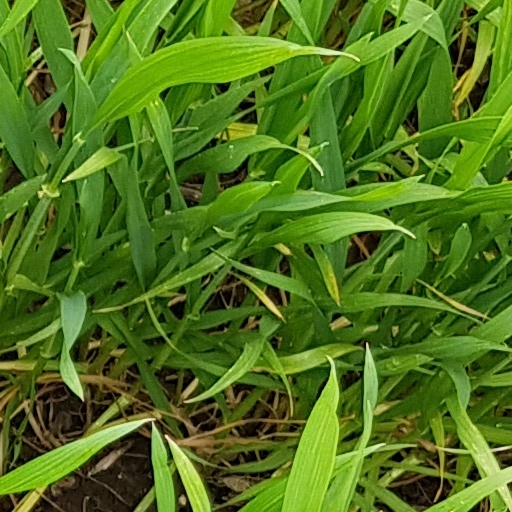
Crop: wheat